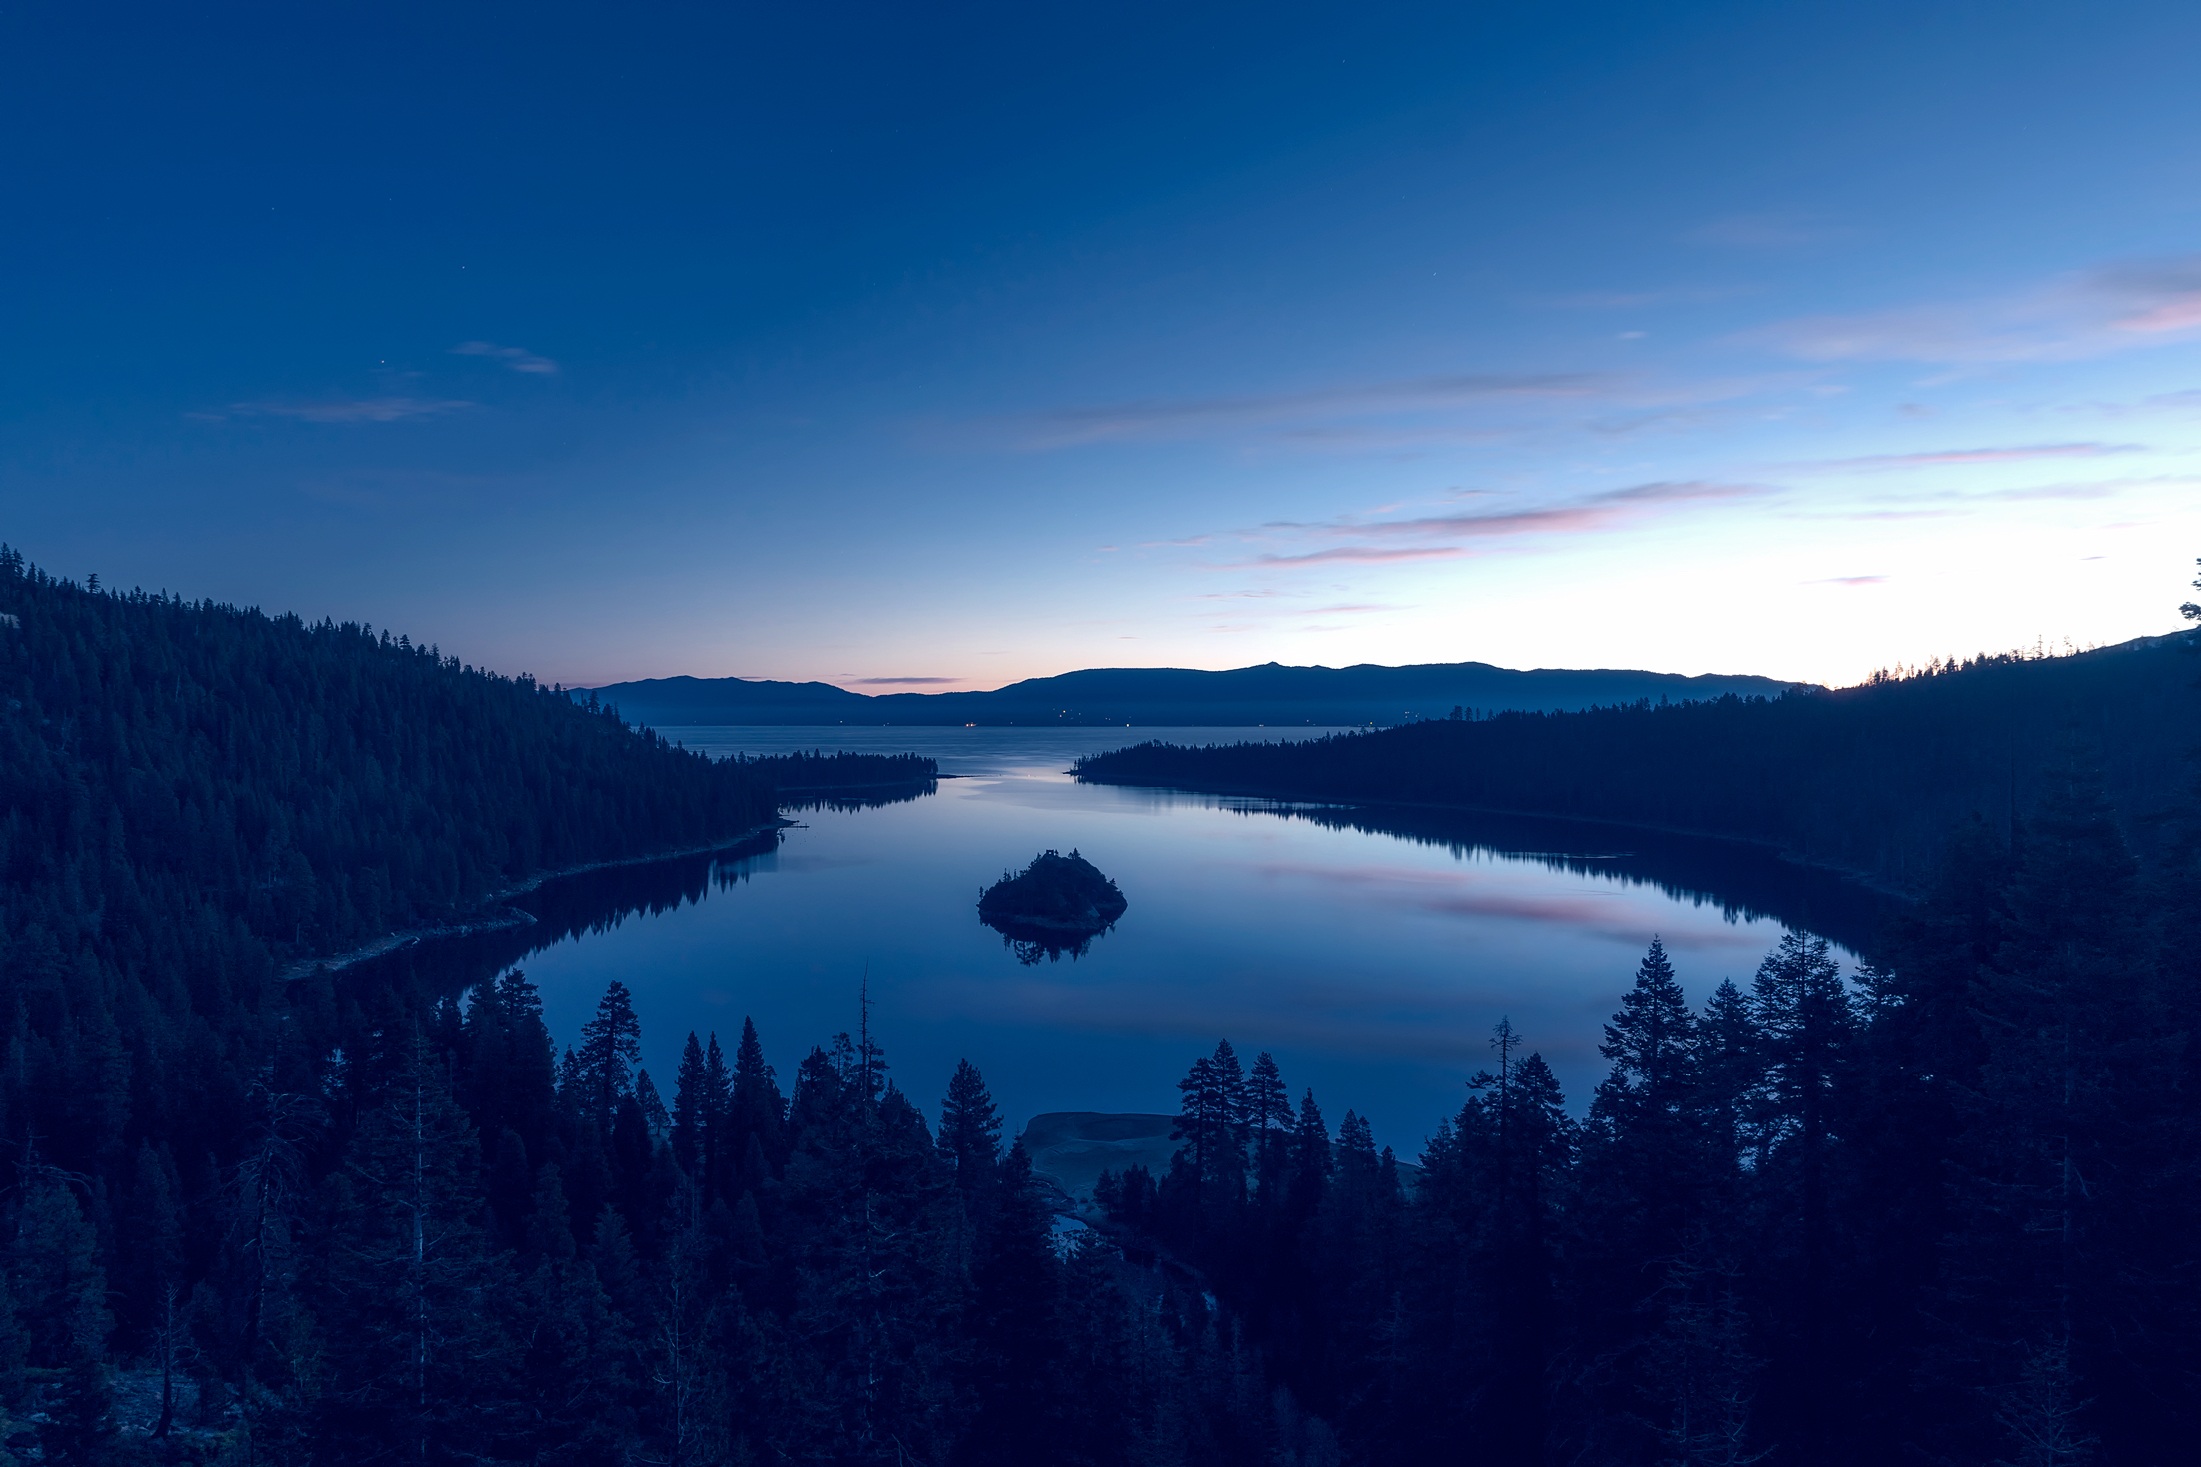
landscape, water, nature, forest, wilderness, mountain, snow, cloud, sky, sunrise, sunset, countryside, morning, lake, dawn, river, mountain range, country, dusk, evening, rural, reflection, scenic, reservoir, tourism, california, body of water, trees, woods, hdr, clouds, mountains, reflections, beautiful, loch, crater lake, lake tahoe, atmospheric phenomenon, mountainous landforms, emerald bay